Chapel of the Holy Shroud

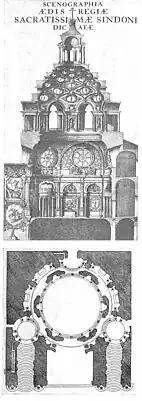
Project by Guarino Guarini

The project was revived by Charles Emmanuel II in 1657. It was Cardinal Maurizio di Savoia who pressed for its completion, uneasy with the Shroud being kept on a temporary wooden altar. He was in fact mindful of the great fire of 1532 in Chambery which had damaged the Shroud. The projects were entrusted to Carlo di Castellamonte's son, the architect Amedeo di Castellamonte, and to the Swiss sculptor Bernardino Quadri, who were responsible for the design of a building with a square base set between the ducal palace and the apse of the Cathedral . Furthermore, the two opted to elevate the chapel 6–7 meters with respect to the floor of the cathedral. This meant that the inside of the chapel was visible from inside the cathedral. The faithful could access the chapel through two large staircases placed at the end of each of the aisles, while the royals could access it through a portal on the first floor of the palace. The ellipsoidal foundations were therefore demolished and replaced, and for nine years the project proceeded apace. The construction was interrupted when the entablature of the first level was reached, when structural problems were noticed in the structure. Unable to solve the problem, Bernardino Quadri was removed from the project in 1666.